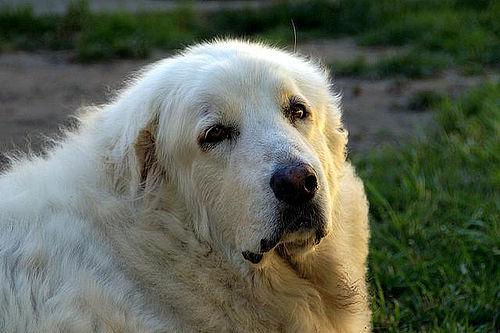
Breed: great pyrenees